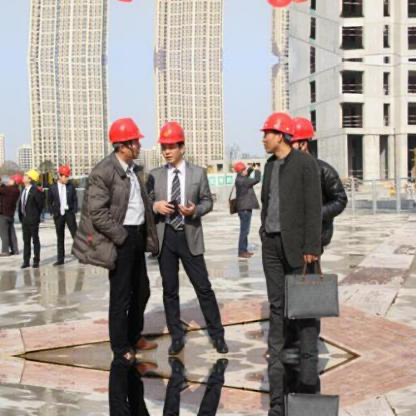
Objects in the image:
label: helmet
label: helmet
label: helmet
label: helmet
label: helmet
label: helmet
label: helmet
label: helmet
label: helmet